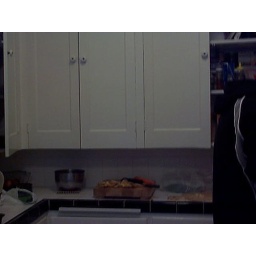
heres a bit of our cute kitchen, and a cute boy in it.